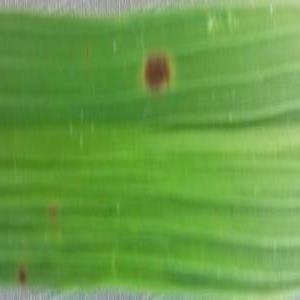
Disease: Brownspot